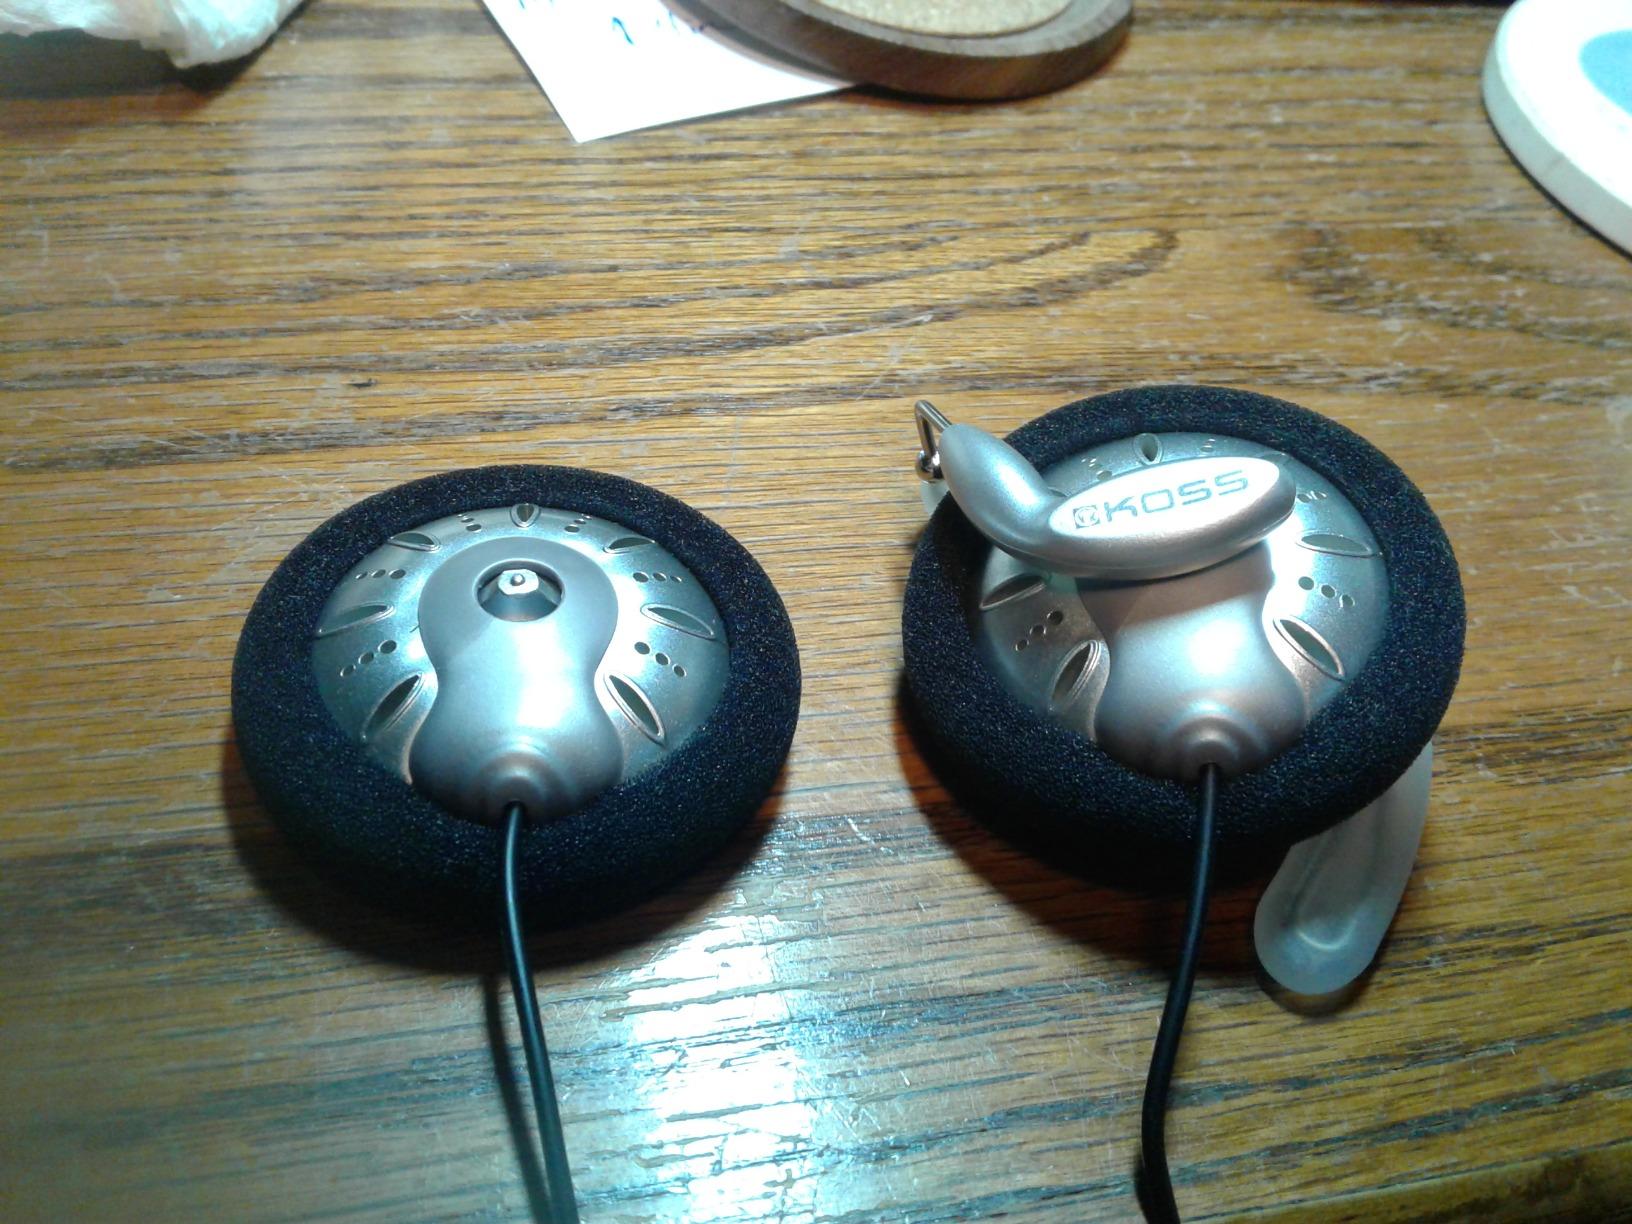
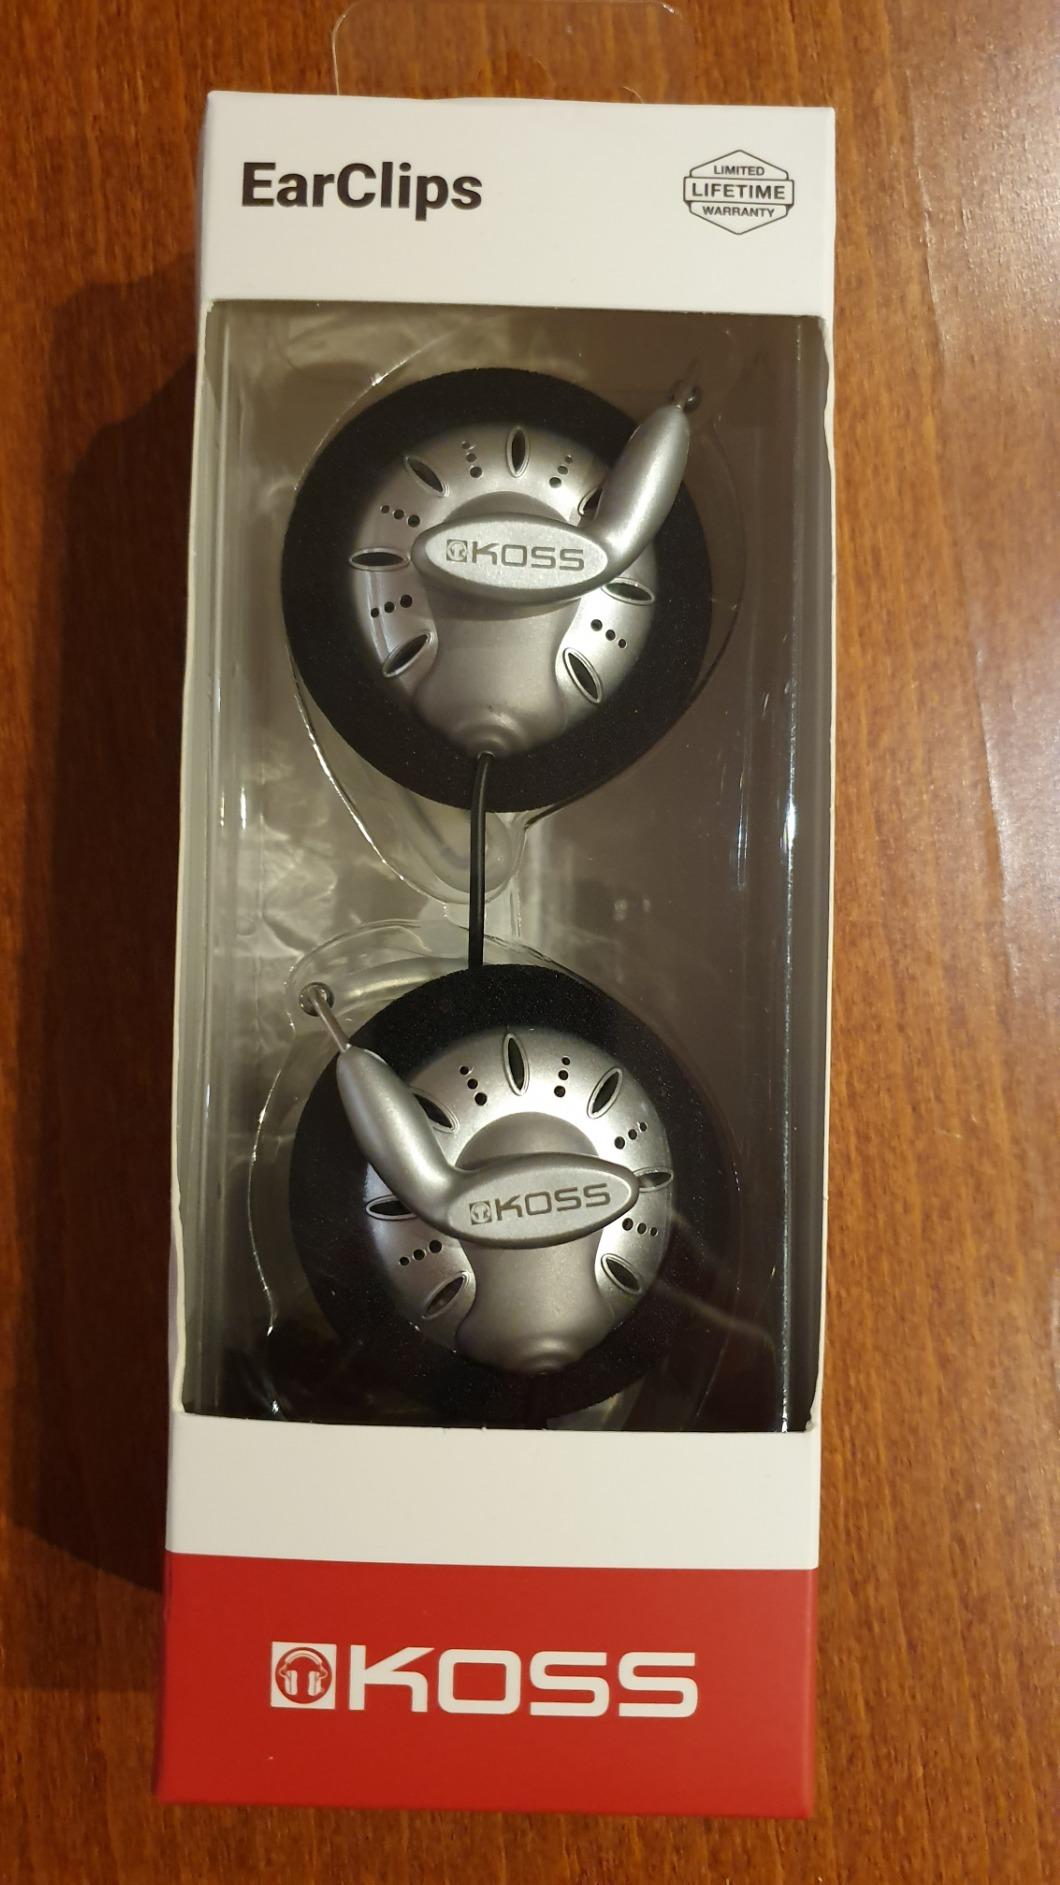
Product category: headphones
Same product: yes